Portraits of Mozart

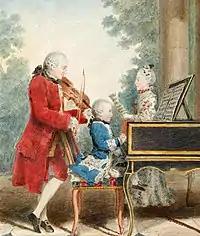
Detail of Carmontelle's Mozart family watercolour

Numerous historical paintings and other works of art purport to depict the composer Wolfgang Amadeus Mozart. Of these, only a fraction can be shown by historical evidence to be authentic portrayals. The others are variously fraudulent, attribution errors, or sentimental works of the imagination. Of the authentic portraits, the posthumous 1819 painting by Barbara Krafft is the best known. The task of distinguishing authentic from inauthentic portraits has occupied Mozart scholars for many years.